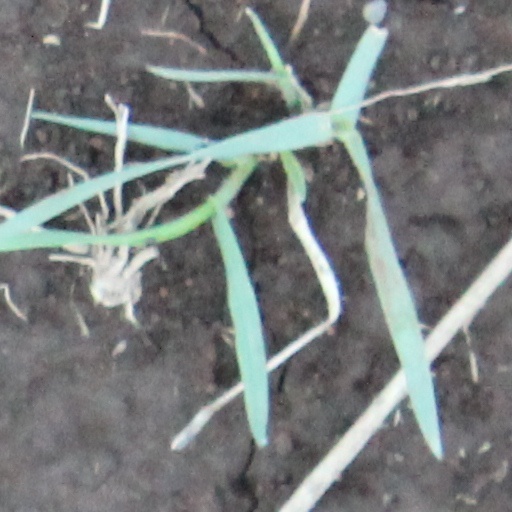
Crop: wheat